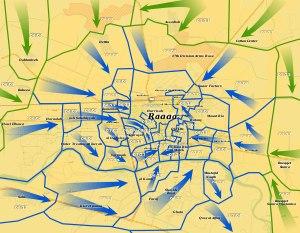
La bataille de Raqqa a lieu lors de la guerre civile syrienne durant l'opération Colère de l'Euphrate, dont elle marque la phase finale. Elle est lancée le 6 juin 2017 par les Forces démocratiques syriennes, avec le soutien de la coalition internationale menée par les États-Unis, afin de prendre Raqqa, la plus importante ville contrôlée par les djihadistes de l'État islamique en Syrie.